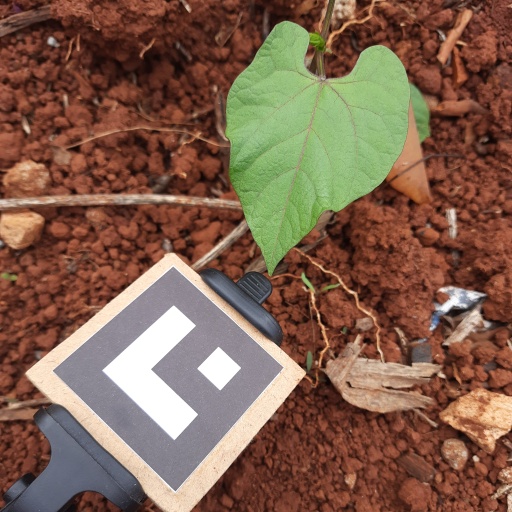
Observations: wavy surface, no eating holes, under cloudy sky